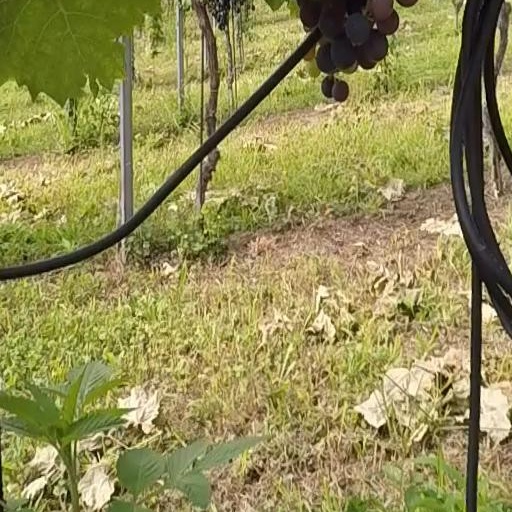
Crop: grape